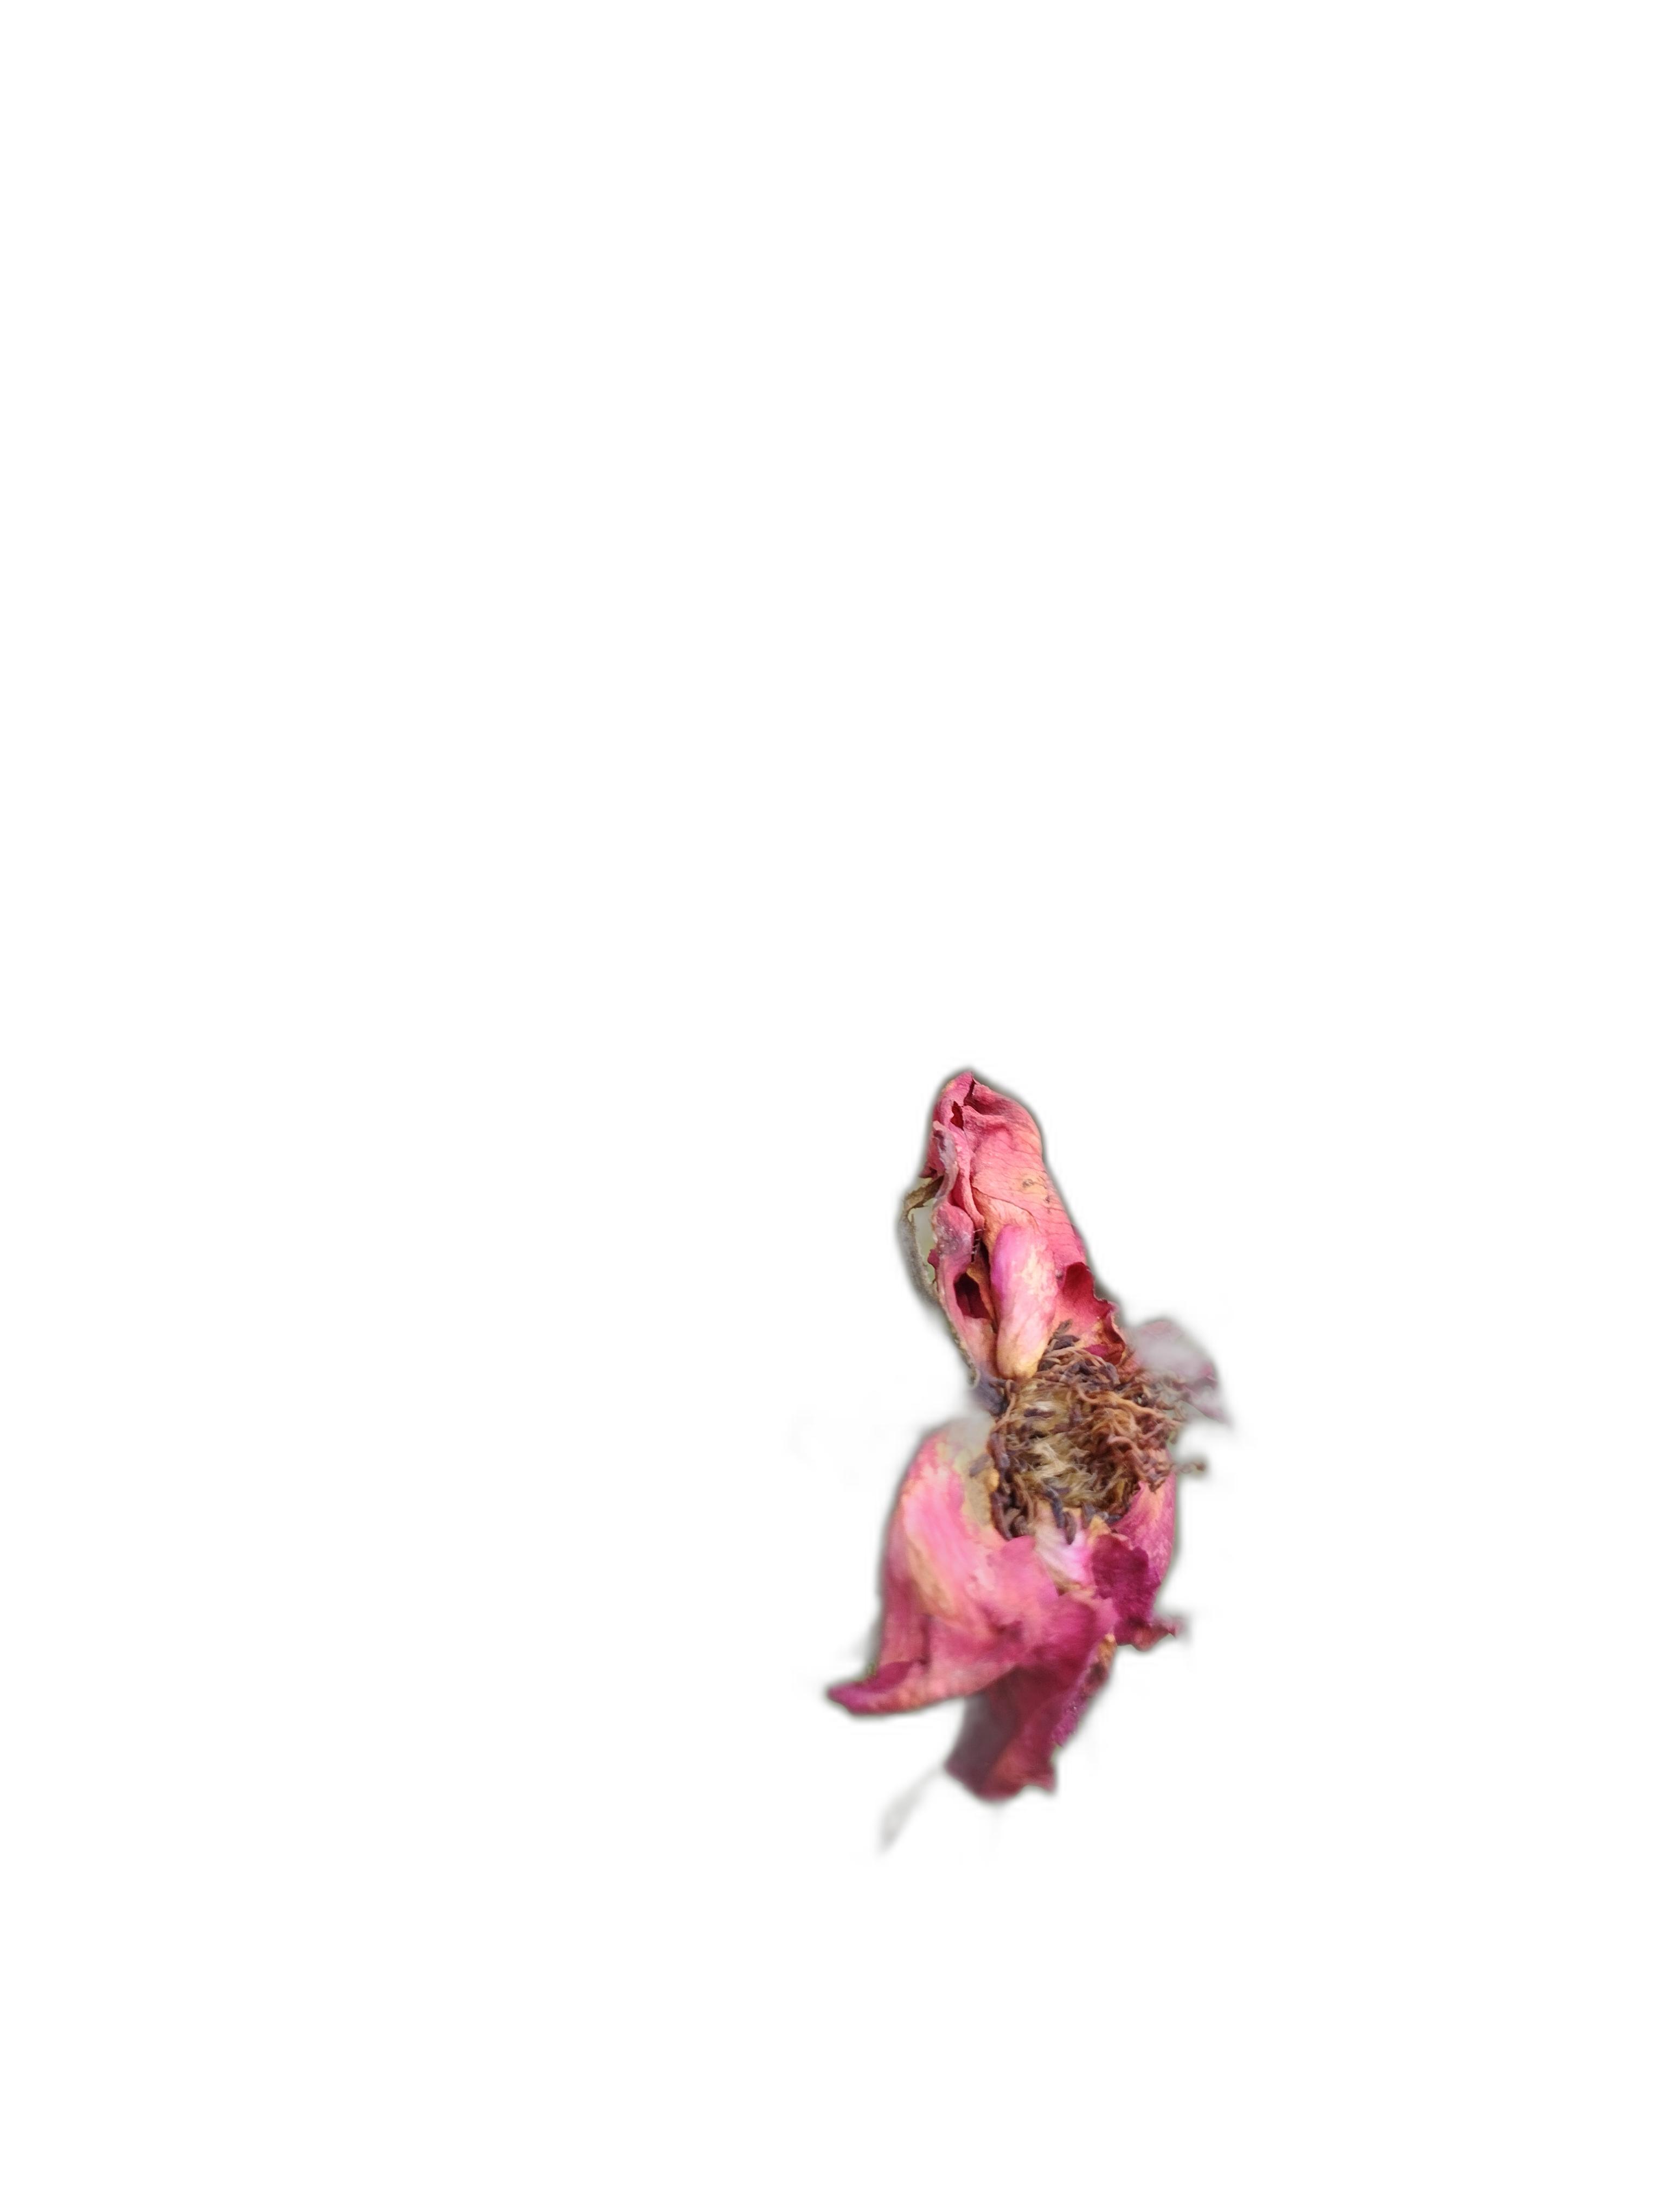
Label: Rose